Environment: real
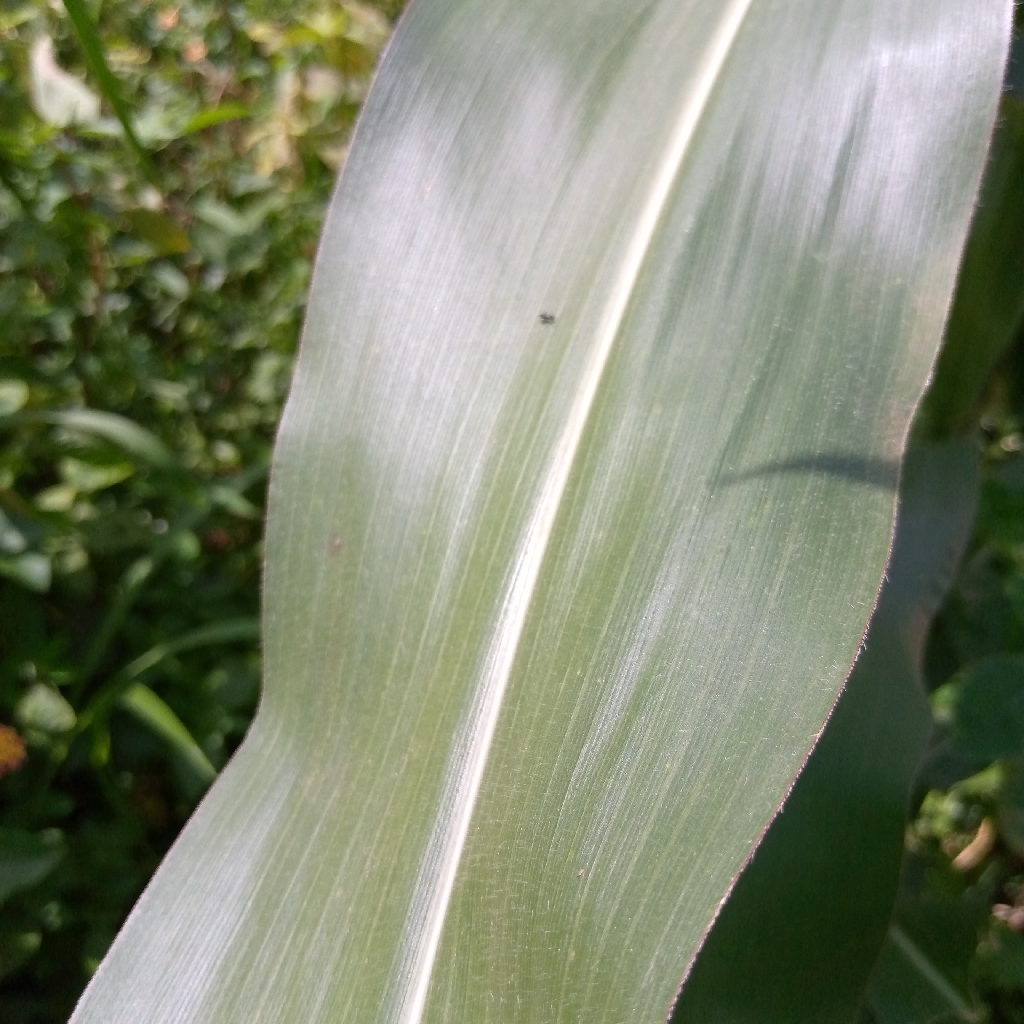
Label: healthy